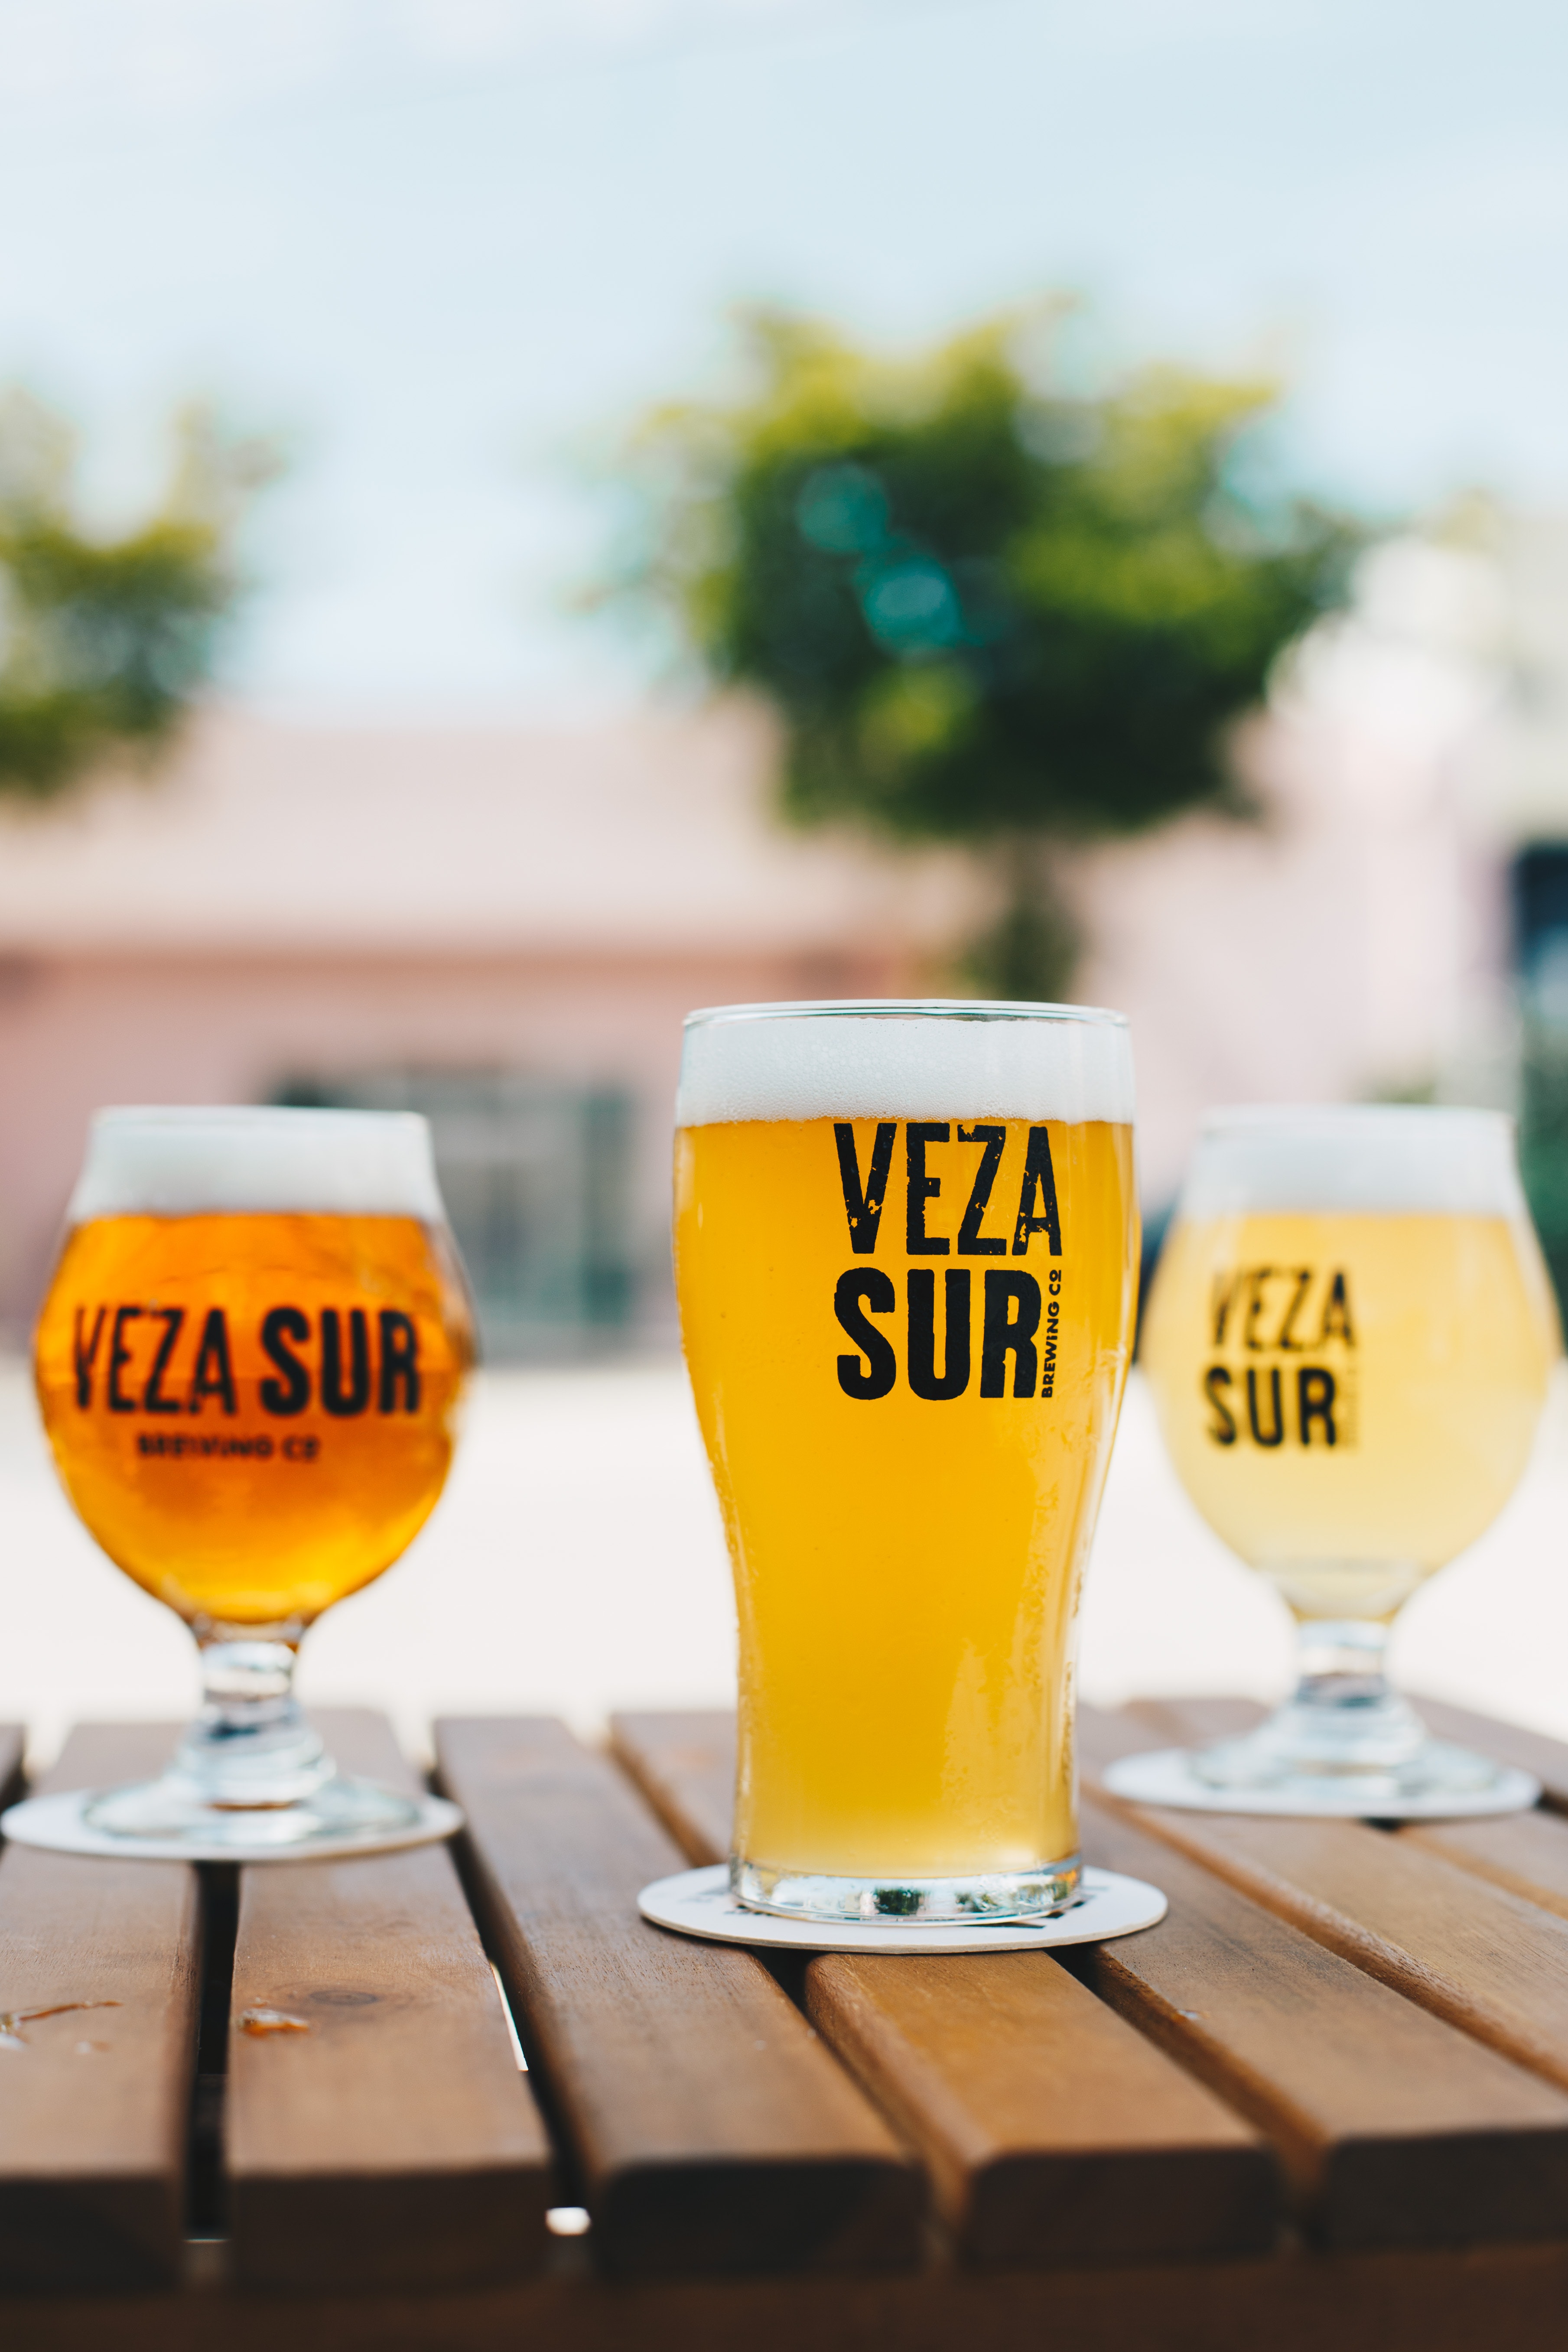
drink, yellow, beer glass, drinkware, beer, alcoholic beverage, wheat beer, juice, glass, tableware, stemware, distilled beverage, wine glass, pint glass